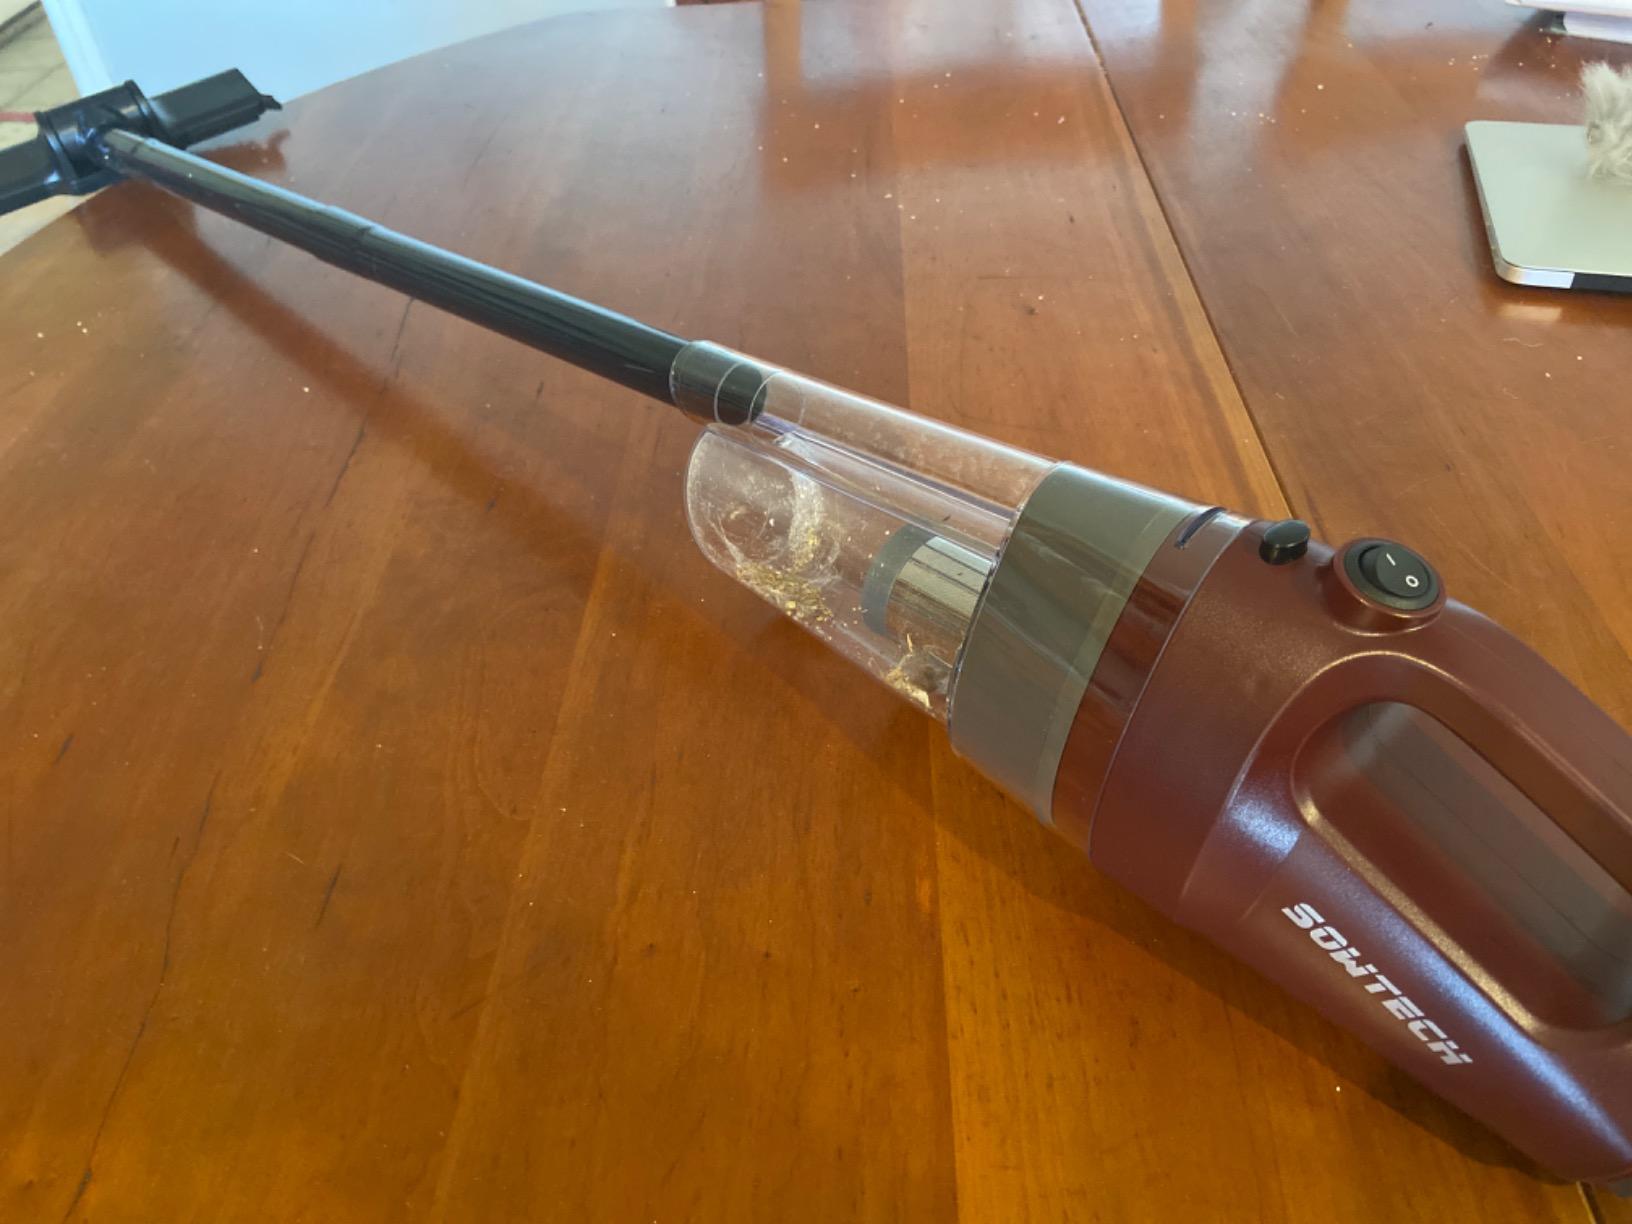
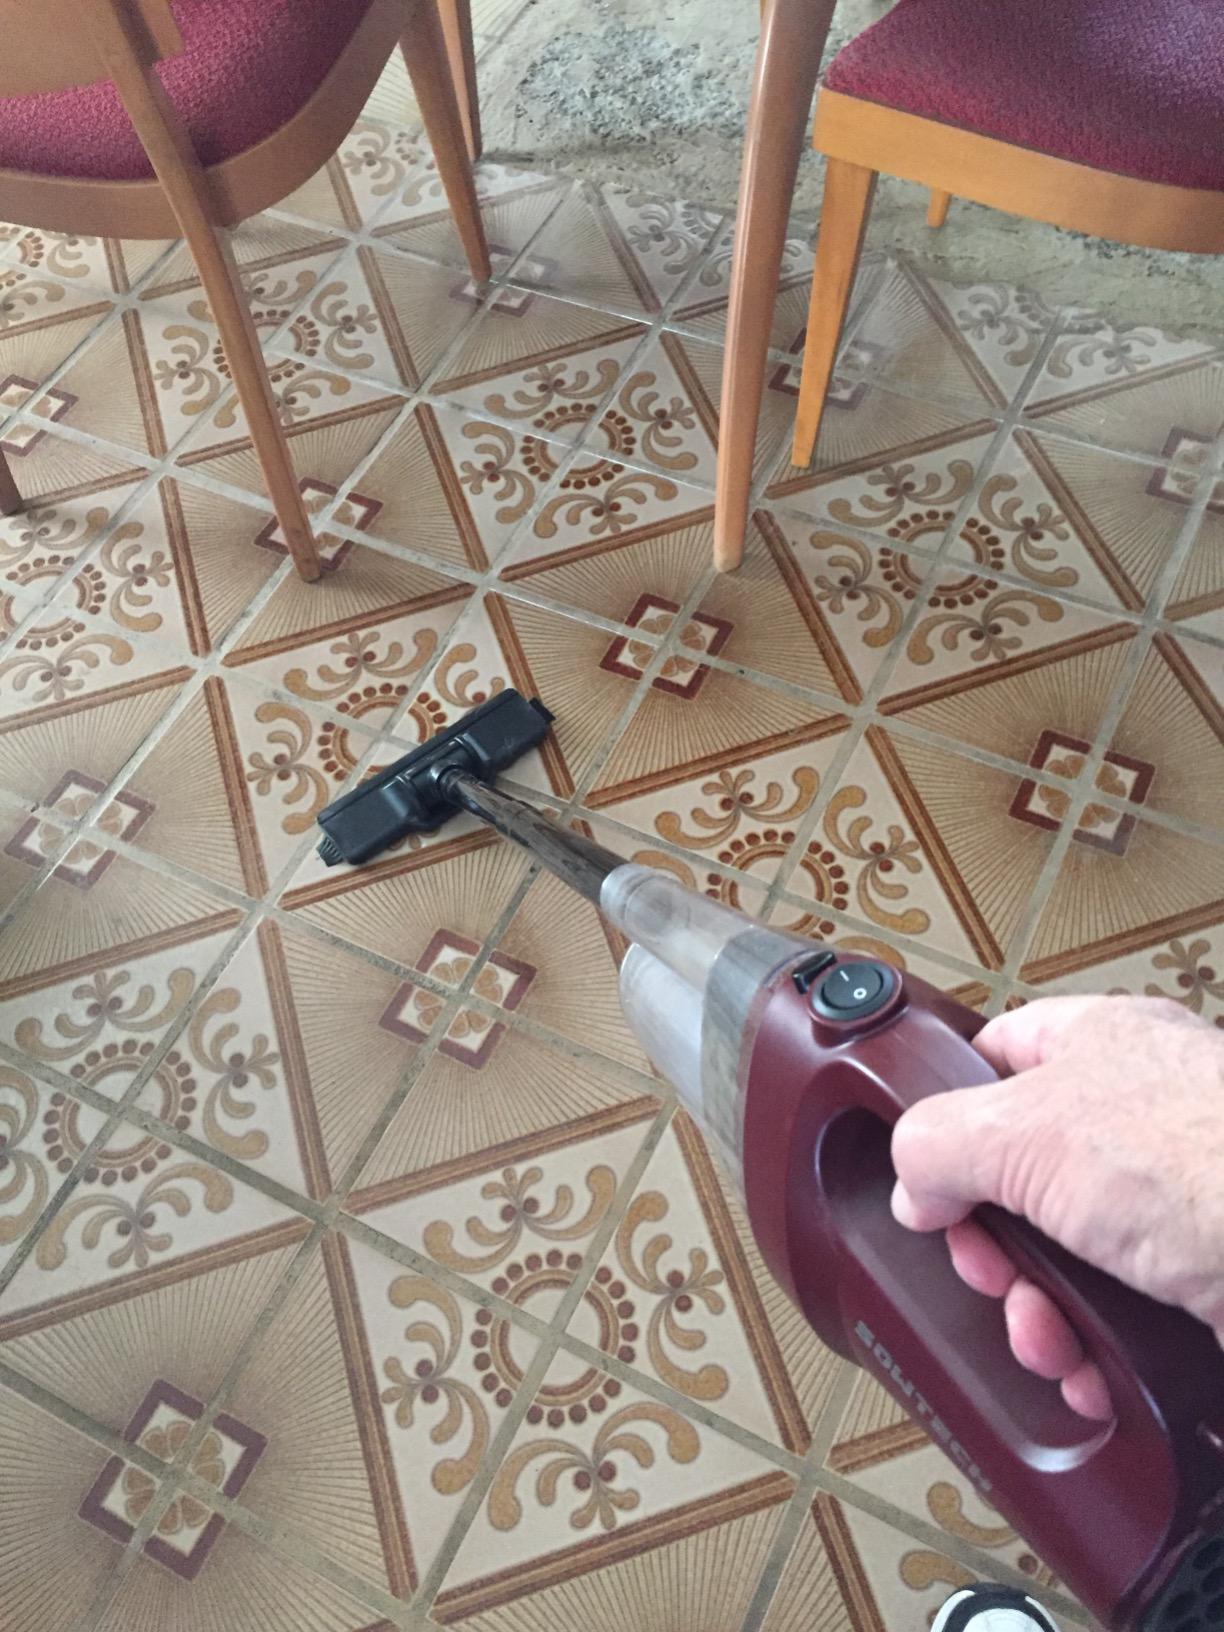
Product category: items_vacuum
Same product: yes